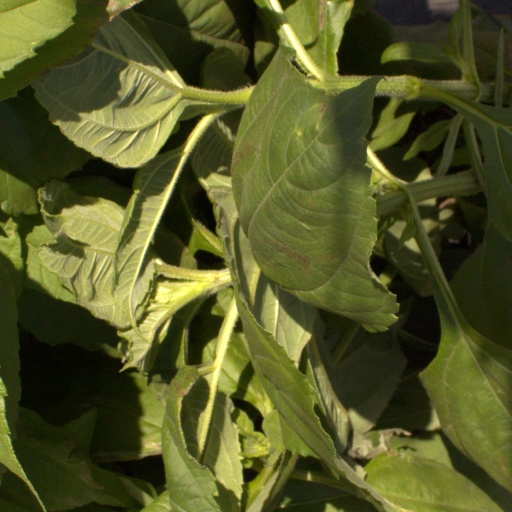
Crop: Jerusalem artichoke